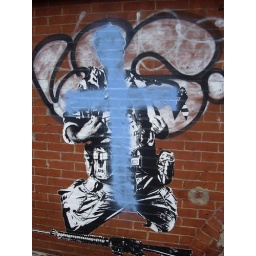
saw these all over, painted over w/ the blue cross